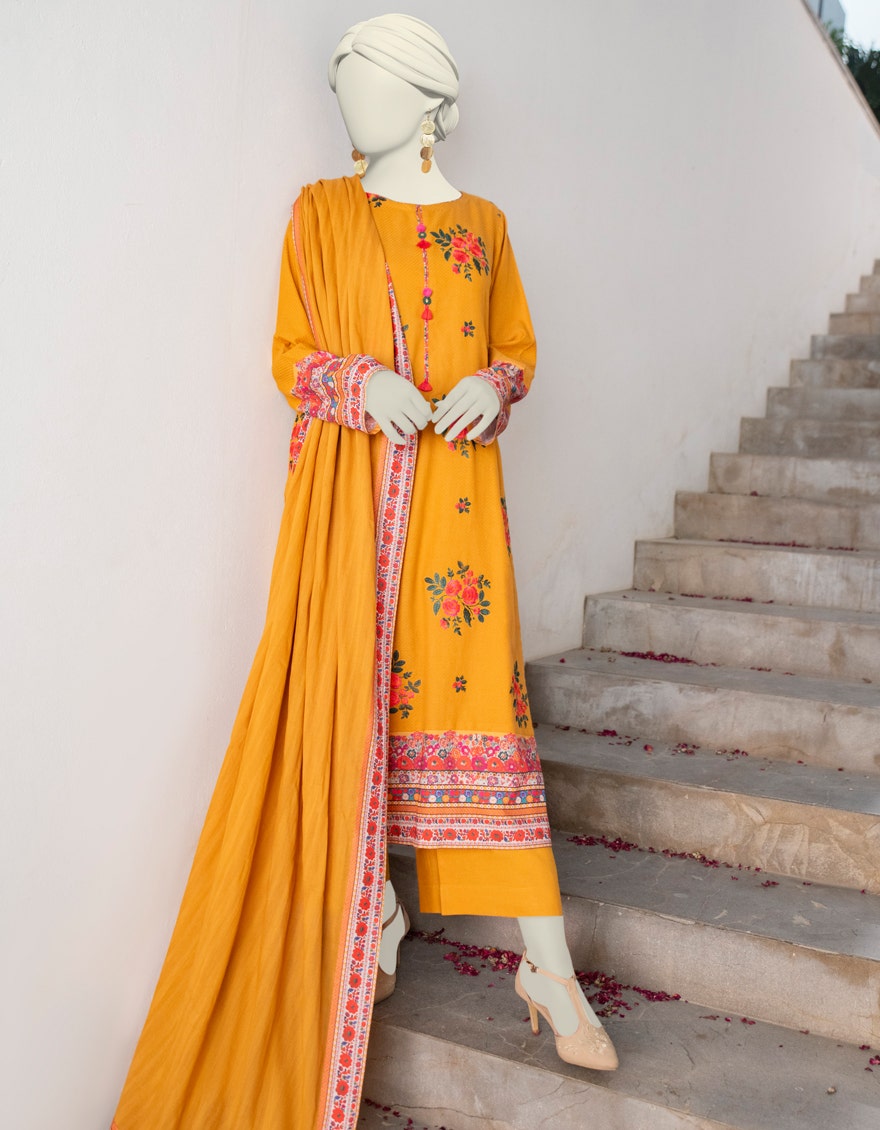
mustard multi embroidered salwar suit